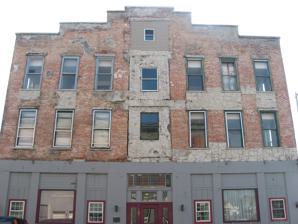
Building: Durbin Hotel
Country: United States of America
Year built: 1855
United States historic place Durbin Hotel U.S. National Register of Historic Places U.S. Historic district Contributing property The Durbin Hotel, c. 1950s Location 137 W. 2nd St., Rushville, Indiana Coordinates 39°36′29″N 85°26′45″W / 39.60806°N 85.44583°W / 39.60806; -85.44583 Area less than one acre Built c. 1855 ; 170 years ago ( 1855 ) 1885 ; 140 years ago ( 1885 ) (addition) NRHP reference No. 82000072 Added to NRHP February 19, 1982 Durbin Hotel is a historic hotel building located at Rushville , Rush County, Indiana .  It was built about 1855, and is a three-story, brick building with a two-story rear addition constructed in 1885.  It measures 115 by 200 ft (35 by 61 m).  It features the original central doorway with sidelights and transom and a stepped front gable facade. It was listed on the National Register of Historic Places in 1982. It is in the Rushville Commercial Historic District . References